Tumulus

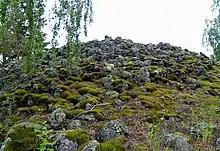
Kuninkaanhauta in Panelia, Finland

"Hügelgrab" ("barrow", "burial mound" or "tumulus") sites in Germany dating to the Early and Middle Bronze Age.